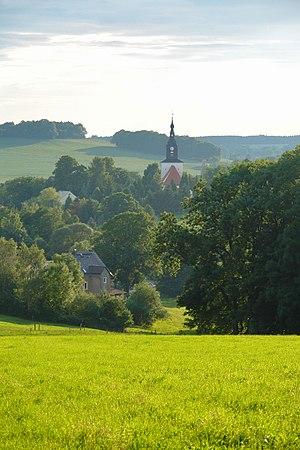
Frankenstein est une ancienne commune de Saxe, située dans l'arrondissement de Saxe centrale, dans le district de Chemnitz. Avec effet au 1ᵉʳ janvier 2012, elle est rattachée à la ville d'Oederan.